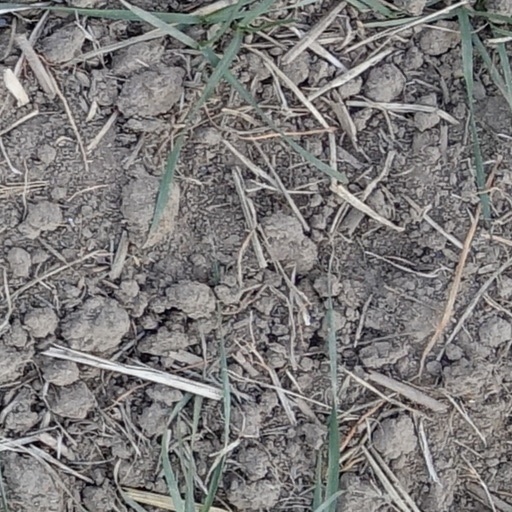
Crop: wheat